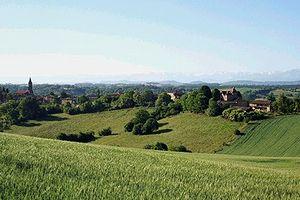
La Gascogne est une région culturelle et une ancienne province située sur le territoire actuel des départements français des Landes, du Gers, des Hautes-Pyrénées et, pour partie, d'autres départements des régions de Nouvelle-Aquitaine et d'Occitanie, ainsi que la comarque du Val d'Aran, au Nord de la communauté autonome de Catalogne. Successivement appelée Aquitaine, Novempopulanie, Vasconie puis Gascogne, elle a disparu en tant qu'entité politique propre en 1063 lors du rattachement au Duché d'Aquitaine ; toutefois le nom de Gascogne est resté usité jusqu'à la révolution française. Elle est forte de la diversité géographique de son territoire naturel, localisé entre Océan Atlantique, Garonne et Pyrénées. Revendiquant une identité culturelle fondée sur son histoire évoluant de peuples aquitains de langue proto-basque vers un peuple de Gascons partageant une langue latinisée commune, elle constitue l'aire linguistique actuelle du gascon.